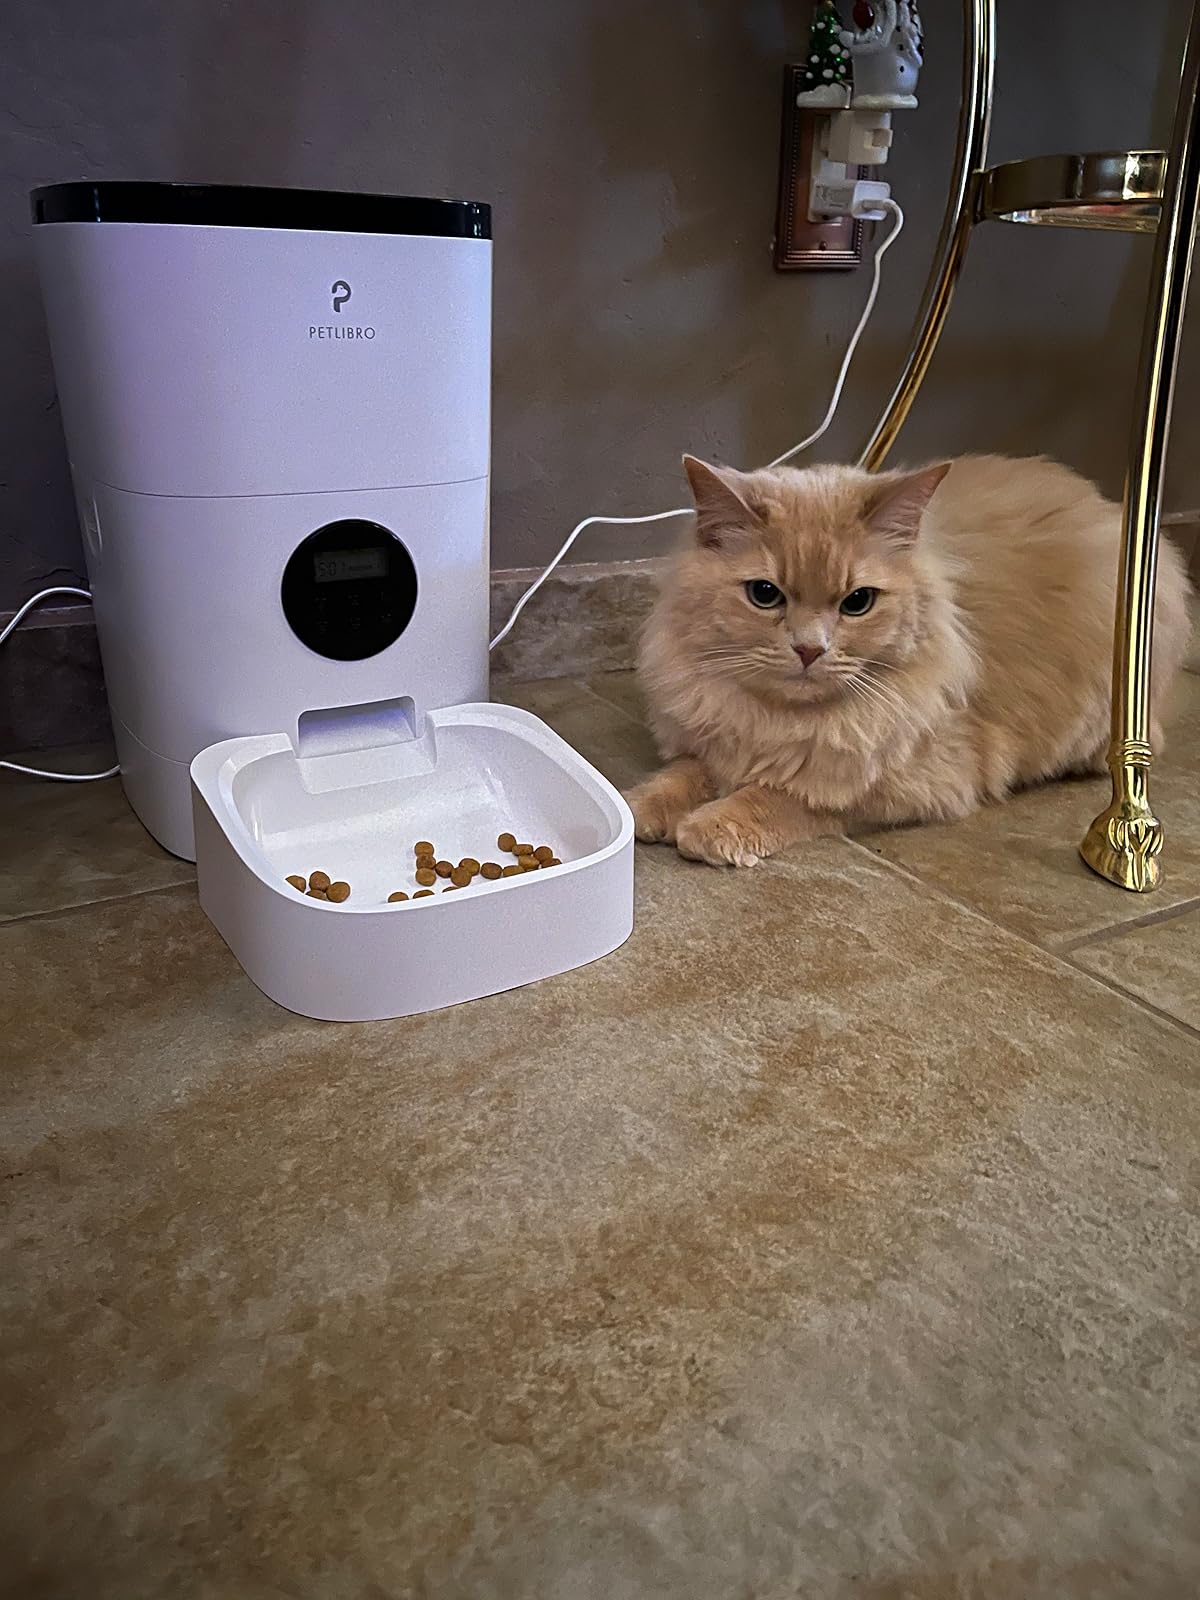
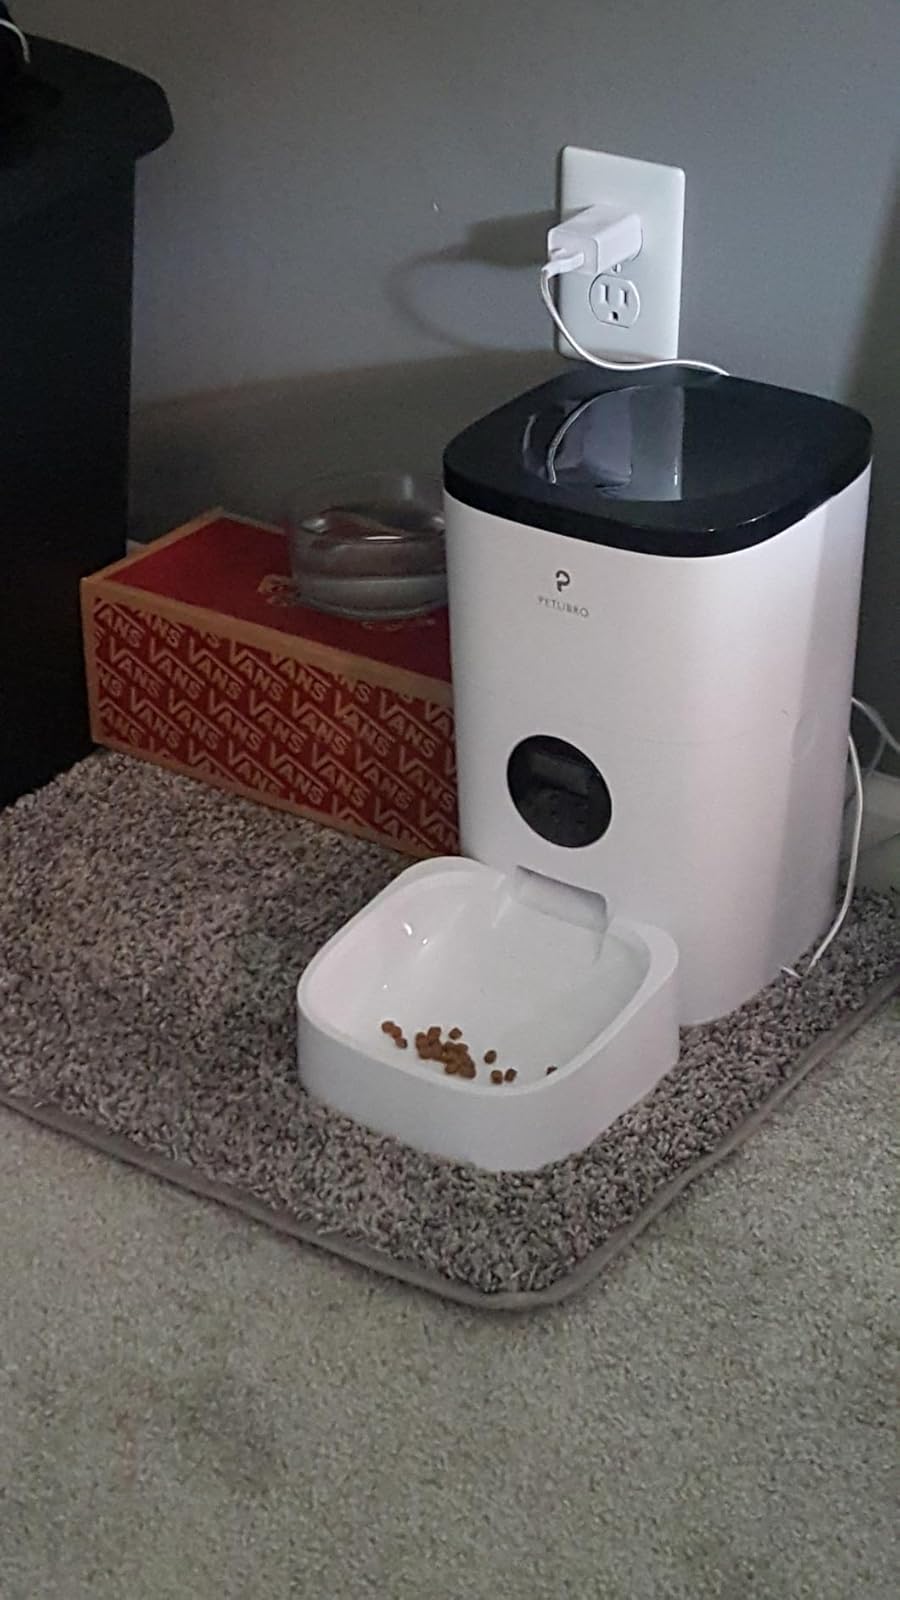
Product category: items_feeder
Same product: yes